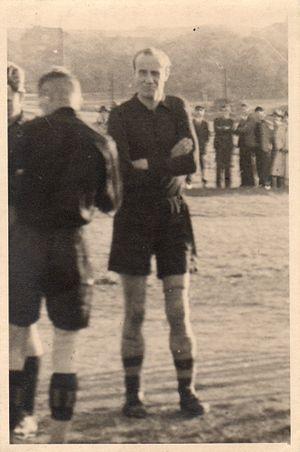
Par fuite des athlètes de la République démocratique allemande, on désigne la fuite des athlètes de cet ancien État, la RDA, vers l'Europe de l'ouest. Selon la justice en RDA, cette fuite était considérée comme un franchissement illégal de la frontière passible d'une sanction. Les sportifs de la RDA ayant fui vers l'ouest de 1952 à 1989 auraient été au moins 615 et furent surnommés les « traîtres du sport » par le Ministère de la sécurité d'Etat.